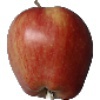
Label: Apple Red 1